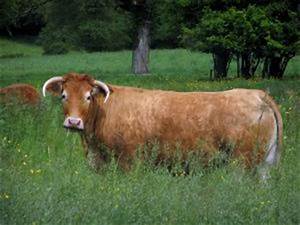
Label: mucca